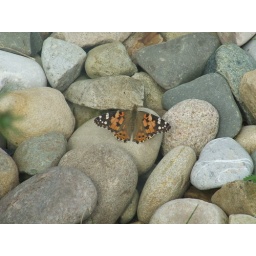
There were lots of butterflies resting by the nature garden leading up to the Beaver house